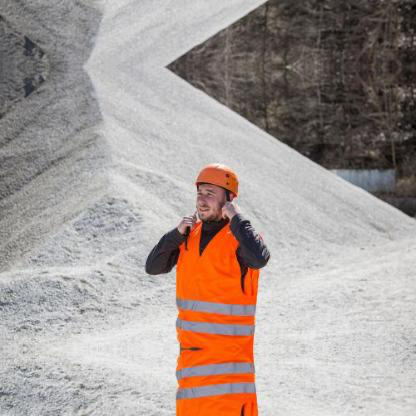
Objects in the image:
label: helmet